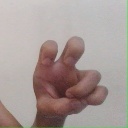
अक्षर: छ